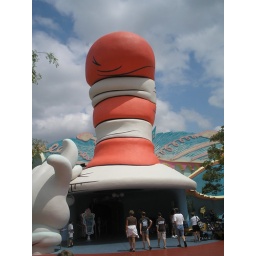
It was the entrance to the cat in the hat ride. wicked awesome